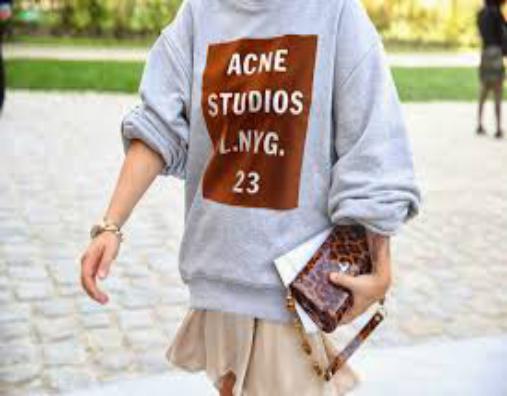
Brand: Acne Studios
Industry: Clothes